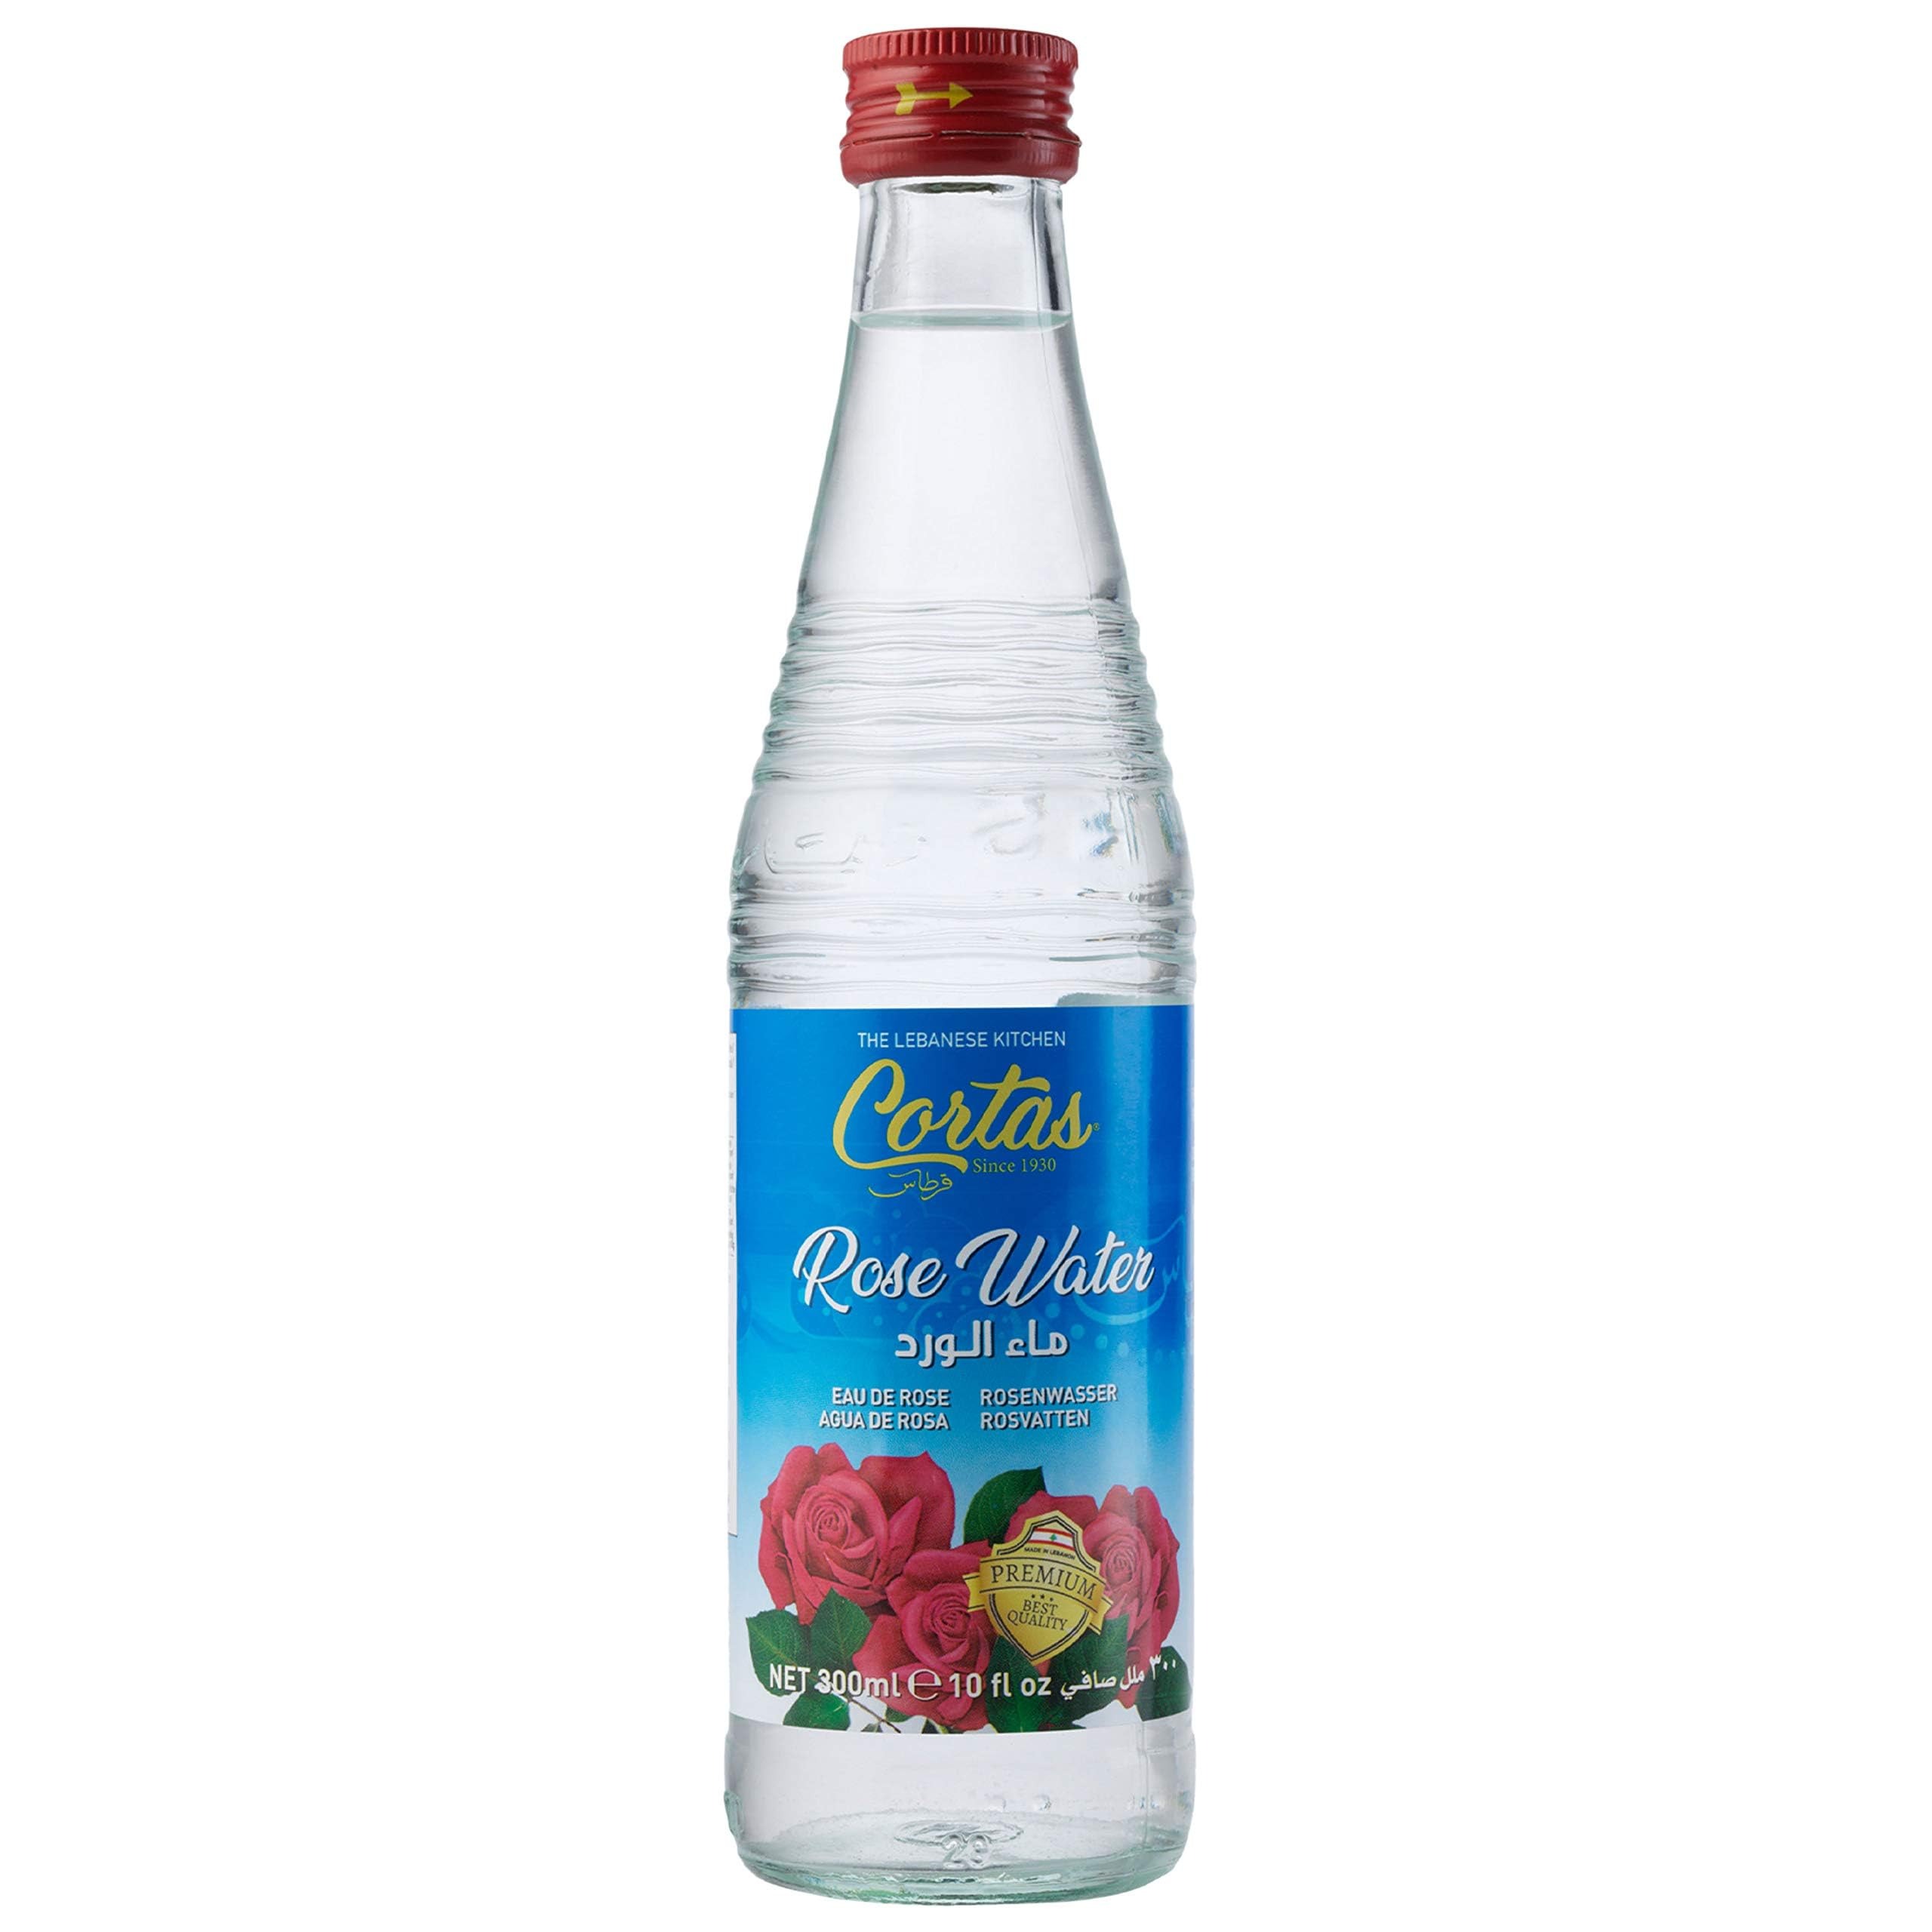
Item Name: Cortas - Rose Flower Water, 10 Fl Oz (300ml)
Value: 10.0
Unit: Fl Oz

Price: 8.99